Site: brandenburg
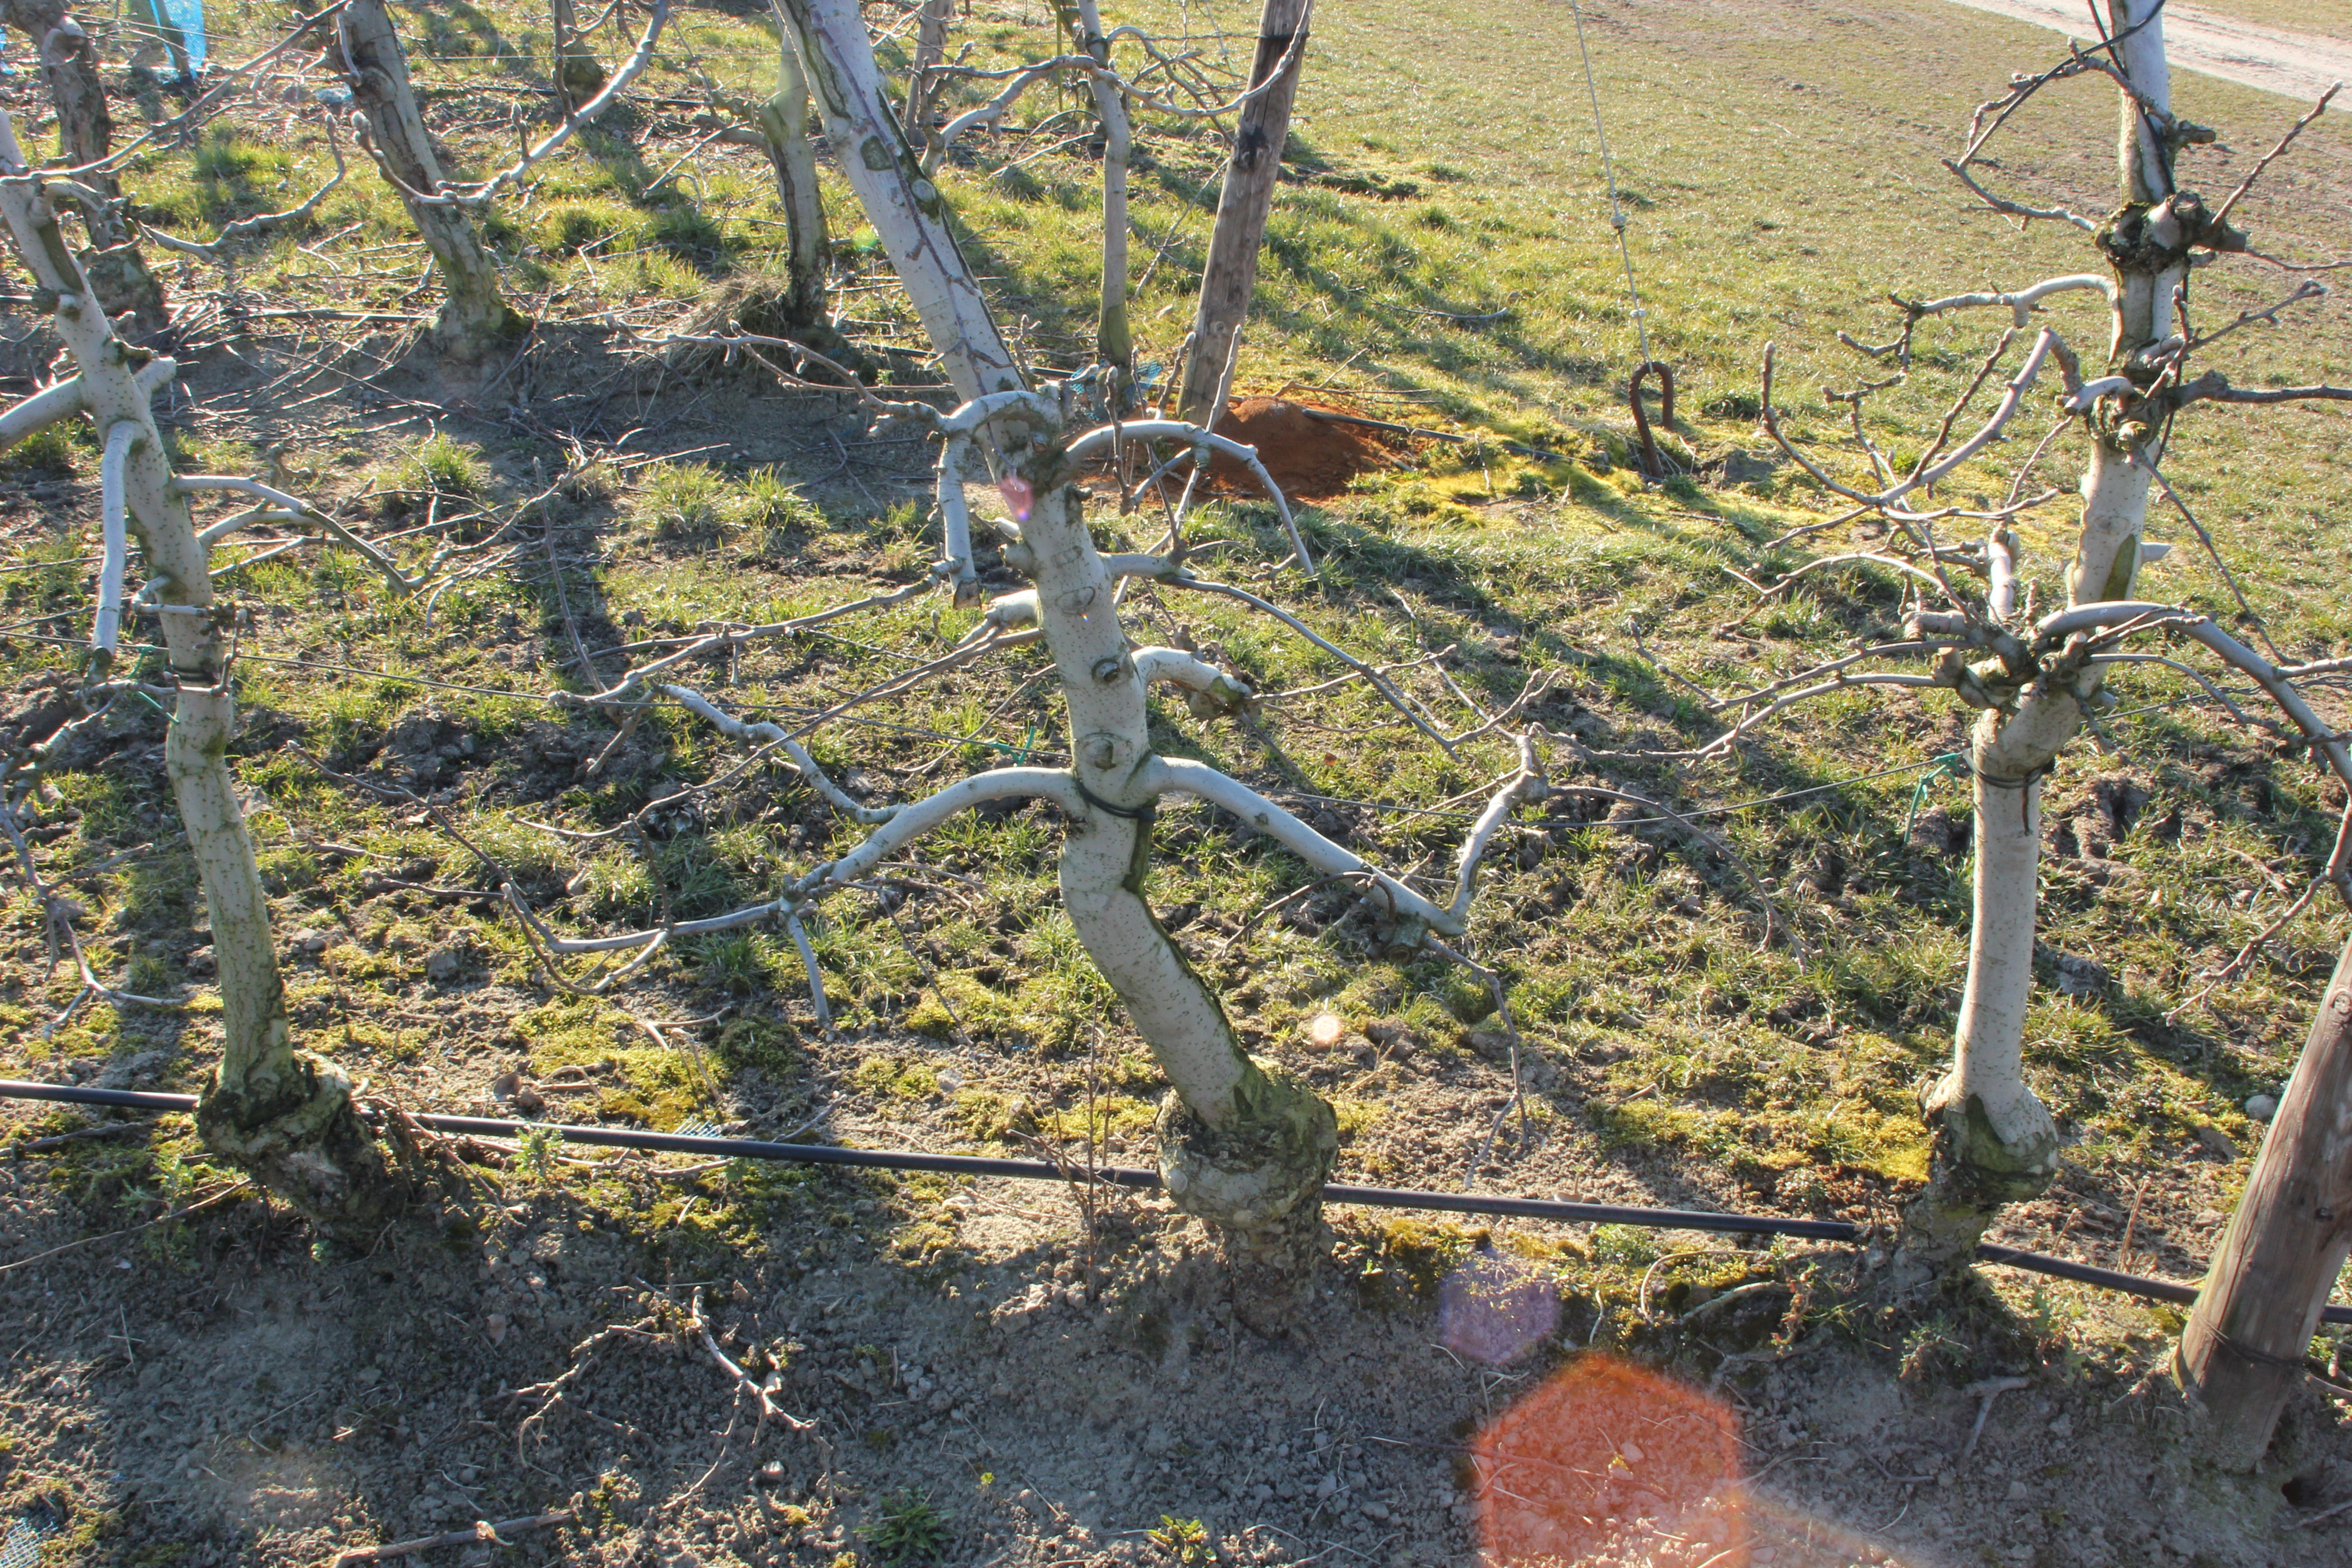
Growth stage (BBCH 03): Bud development